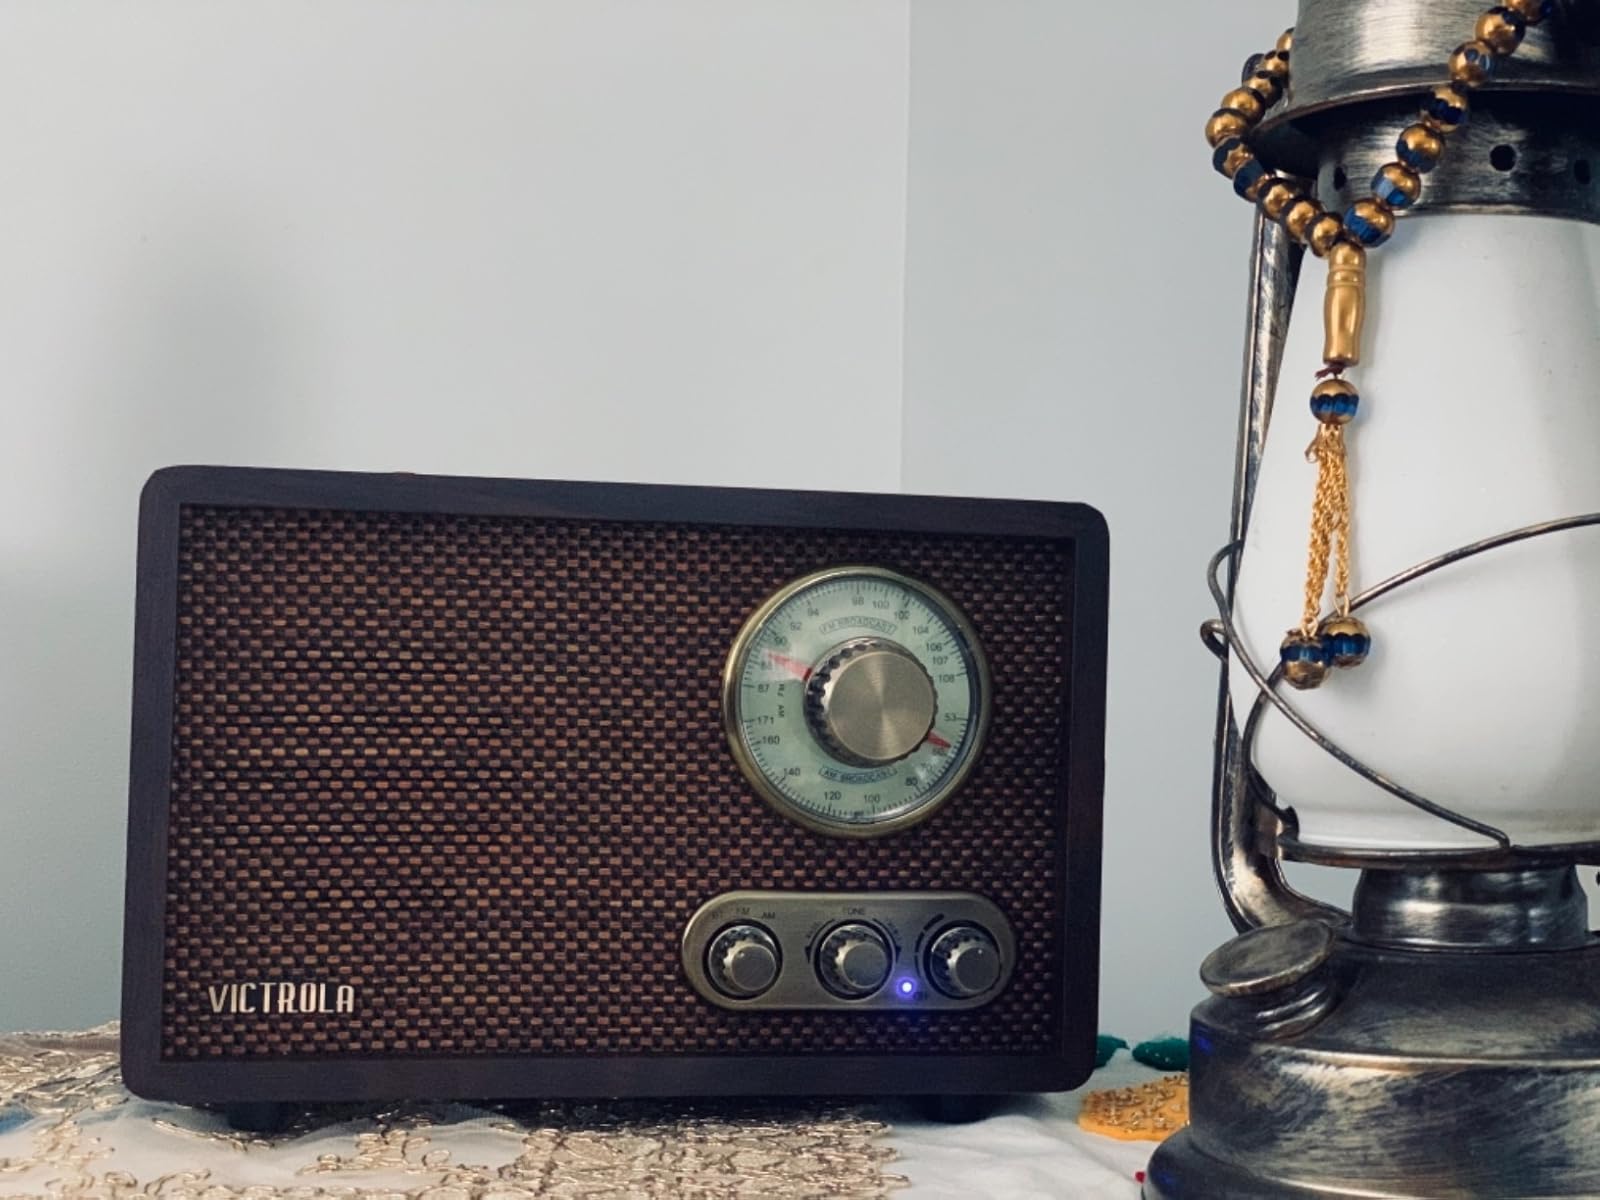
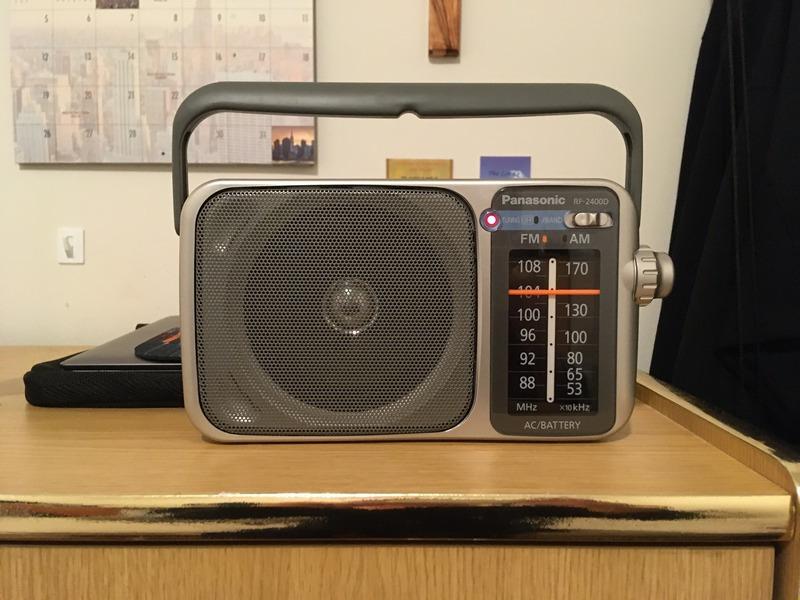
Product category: radio
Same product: no